Skhodnya

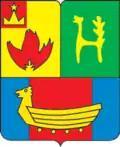
Coat of arms of Shkhodnya

Skhodnya was formerly a town in Moscow Oblast, Russia, located on the Skhodnya River some 12 km northwest of Moscow. On September 15, 2004, it was merged into the city of Khimki.